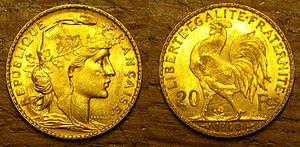
Marianne au coq de 20 francs, de 1910
La pièce de 20 francs Coq est une monnaie en franc français émise sous la Troisième République.